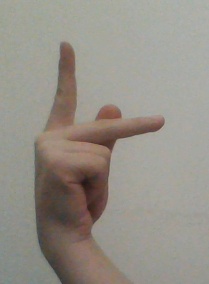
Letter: dha